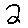
Label: 2